Canadian Armed Forces

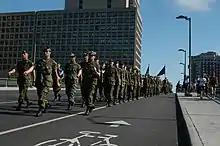
Members of The Cameron Highlanders of Ottawa, an infantry regiment of the Primary Reserve, march through Ottawa, Ontario

Canadian Special Operations Forces Command (CANSOFCOM) is a formation capable of operating independently but primarily focused on generating special operations forces (SOF) elements to support CJOC. The command includes Joint Task Force 2 (JTF2), the Canadian Joint Incident Response Unit (CJIRU) based at CFB Trenton, as well as the Canadian Special Operations Regiment (CSOR) and 427 Special Operations Aviation Squadron (SOAS) based at CFB Petawawa.